Music of Cuba

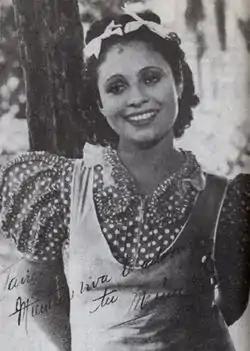
Rita Montaner in 1938 during shooting of "El romance del palmar"

The contradanza supplanted the minuet as the most popular dance until 1842, when it gave way to the habanera, a quite different style.